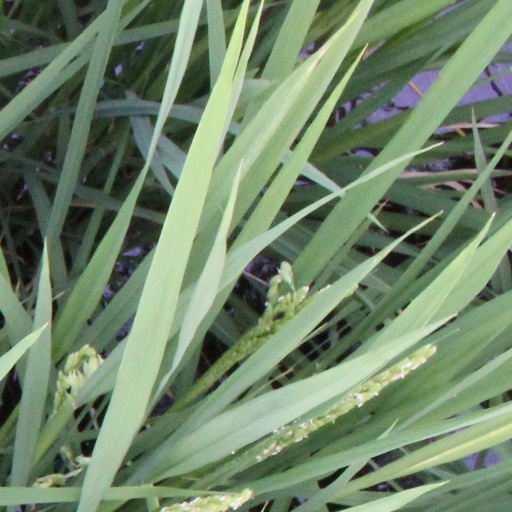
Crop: rice